Jim Desmond

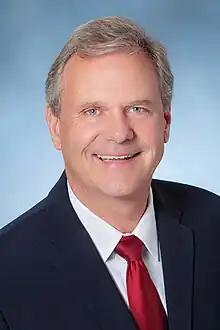
Official portrait, 2023

Jim Desmond is an American politician and retired aviator serving as a member of the San Diego County Board of Supervisors from the fifth district since 2019. A member of the Republican Party, he served as vice chair of the body from 2020 to 2021 and previously served as mayor of San Marcos, California, from 2006 to 2018.